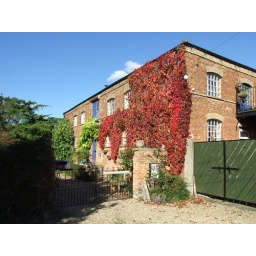
According to the 1933 Kelly's Directory of Lincolnshire, Arthur Chesledine had his coach building business in Manor House Street.